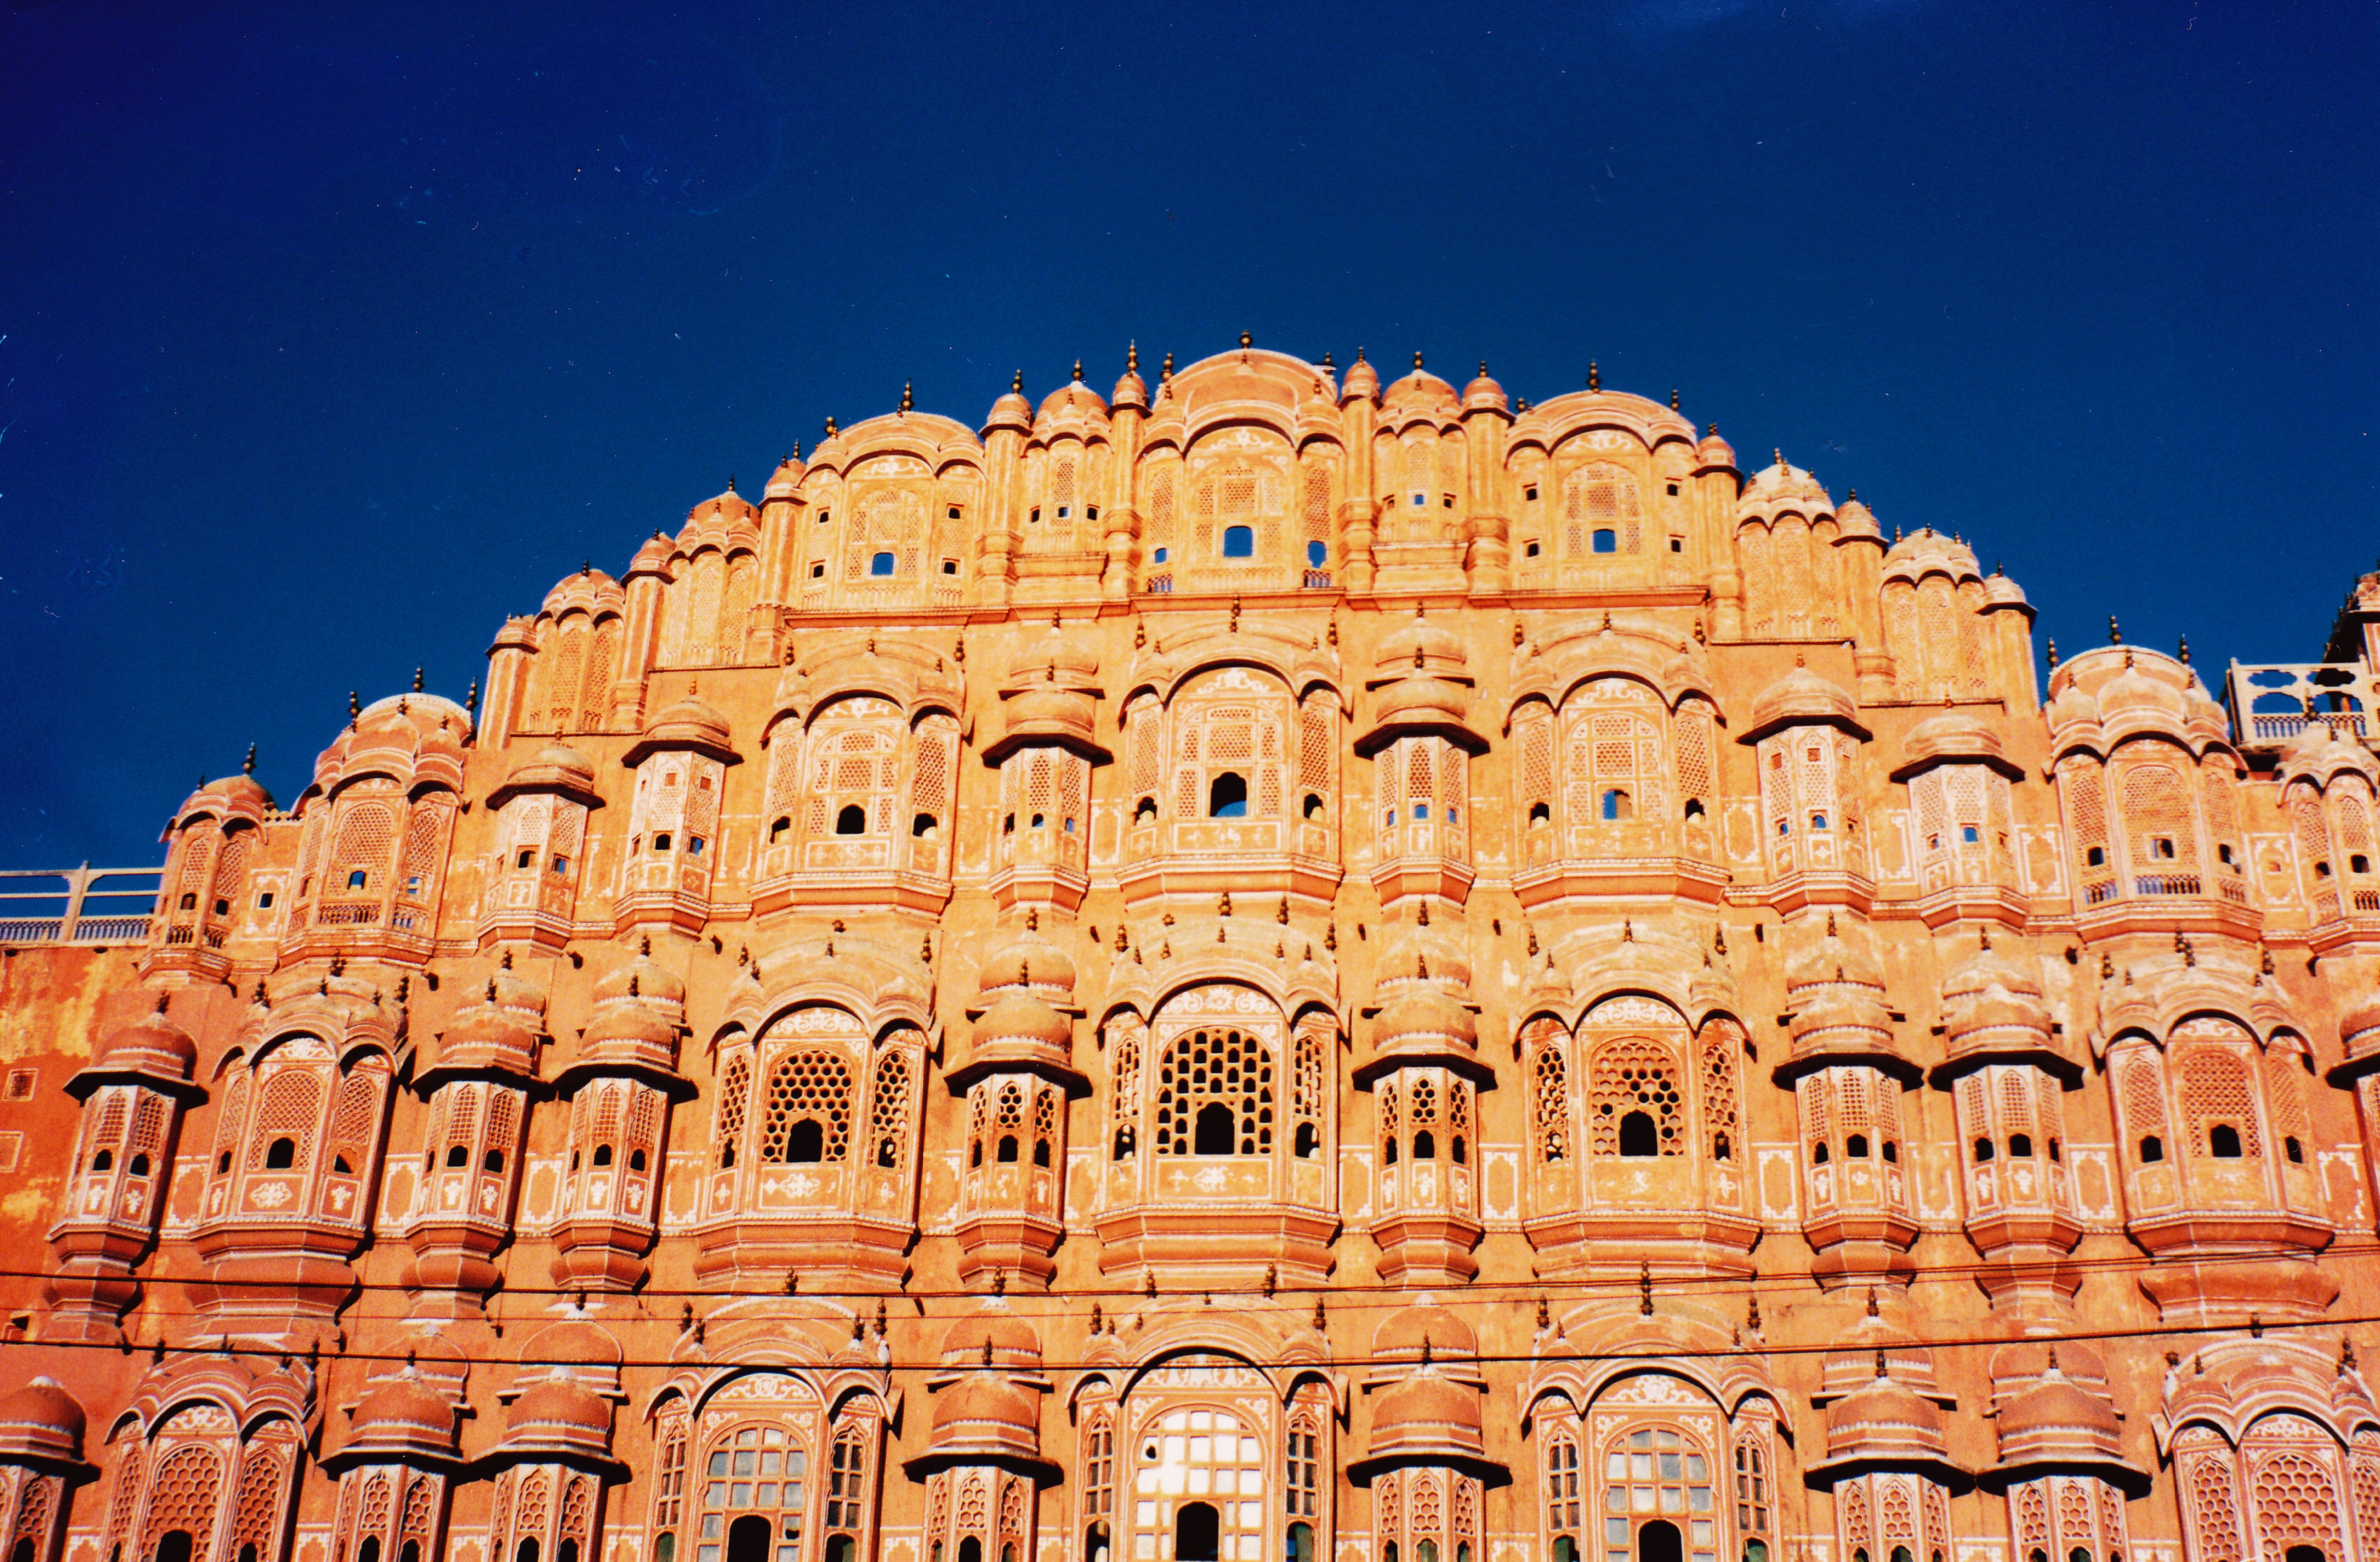
architecture, palace, landmark, temple, beautiful, india, jaipur, stunning, rajasthan, unesco world heritage site, historic site, hawa mahal, ancient history